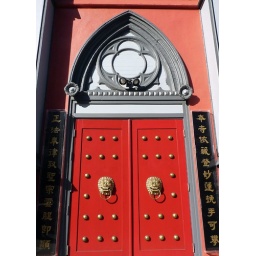
side door to the buddhist temple on 22nd street in the mission